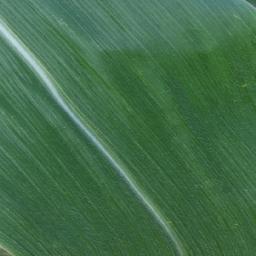
Label: Corn___healthy